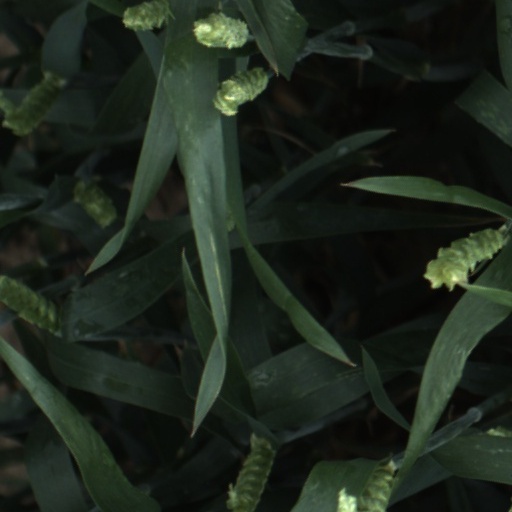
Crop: wheat